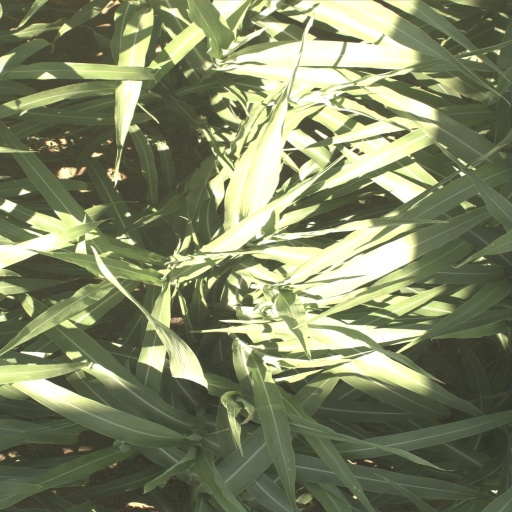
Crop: sorghum